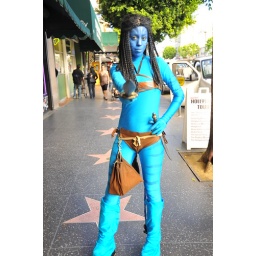
A woman( painted blue face and dress) in front of Chinese Theatre ,Hollywood Blvd. Hollywood,California